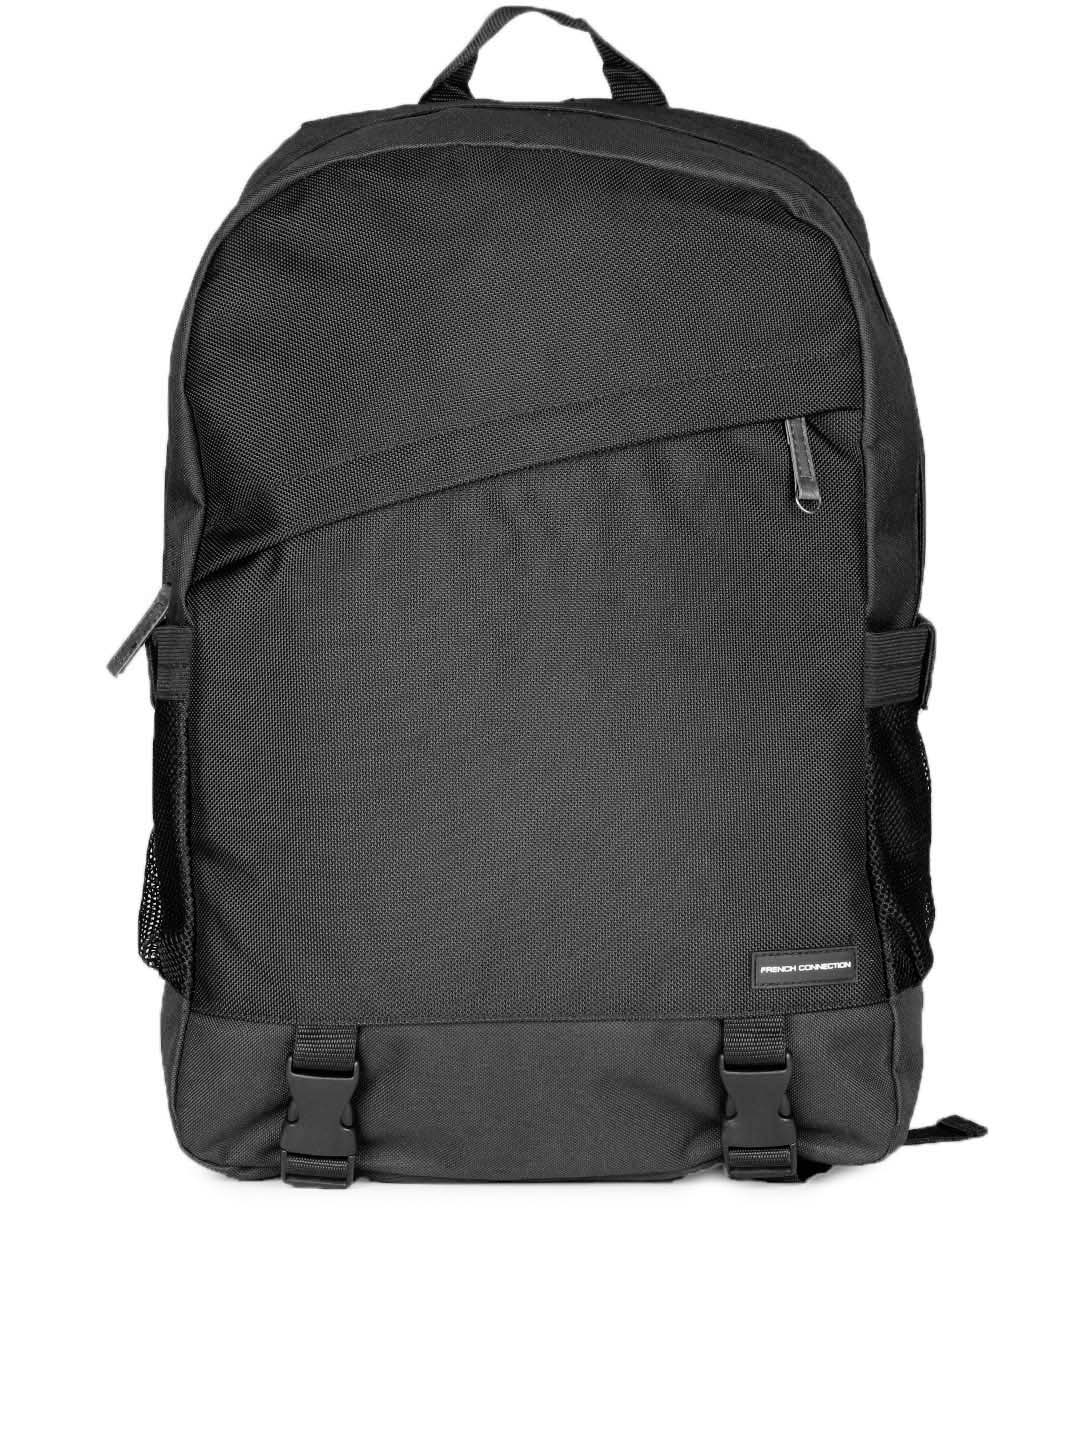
French Connection Unisex Black Backpack
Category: Accessories / Bags / Backpacks
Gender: Unisex
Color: Black
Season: Summer 2012
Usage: Casual